Thomas Andrew Knight

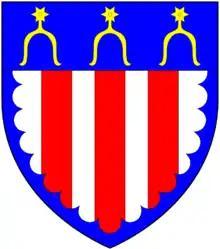
Arms of Knight: "Argent, three pales gules within a bordure engrailed azure on a chief of the last three spurs or"

He was born at Wormesley Grange, five miles north-west of Hereford in Herefordshire, the second son of Rev. Thomas Knight (1697–1764) of Wormsley Grange, Rector of Bewdley, Worcestershire, and Ursula (née Nash), a daughter of Frederick Nash of Dinham, Shropshire. He was the heir of his unmarried elder brother the art connoisseur Payne Knight (1750–1824), MP, who had been the heir not only of their father but also of their uncle Richard II Knight (1693–1765) of Croft Castle and of Downton, and who had re-built Downton Hall as the surviving Gothic revival style Downton Castle. Richard II Knight as the eldest of five sons was the heir of his father Richard I Knight (1659–1745), of Downton, a wealthy ironmaster of Bringewood Ironworks, on the Downton estate, who founded the family's great fortune.